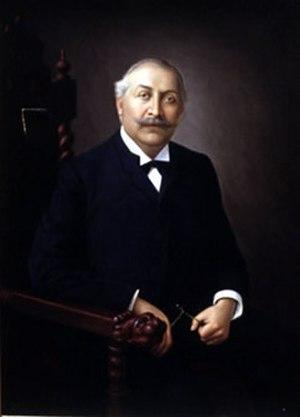
Cet article traite du président de la République de Colombie, qui est le chef de l'État et du gouvernement de la Colombie.
L’histoire de la Colombie commence il y a plus de 20 000 ans. Différentes civilisations amérindiennes se développent dès cette époque, dont la plus influente est celle du peuple Chibcha. Celui-ci domine le centre du pays lorsque Christophe Colomb « découvre » l'Amérique en 1492.
L'élection présidentielle de Colombie de 1904 permet de définir son nouveau président pour la période 1904-1908. Selon la constitution de la Colombie de 1886, l'élection est réalisée par suffrage indirect, via un collège électoral constitué en proportion de un représentant pour 1 000 habitants. À l'issue du vote, le conservateur Rafael Reyes Prieto est élu de justesse en tant que président face à un autre conservateur, Joaquín Fernando Vélez.
Rafael Reyes Prieto a été un militaire, un explorateur et un homme d'État colombien, né le 5 décembre 1849 à Santa Rosa de Viterbo et mort le 18 février 1921 à Bogota. Il a été président de la République entre 1904 et 1909. Inspiré par la dictature de Porfirio Díaz au Mexique, il instaure un régime fondé sur le triptyque caudillisme-positivisme-capitalisme.